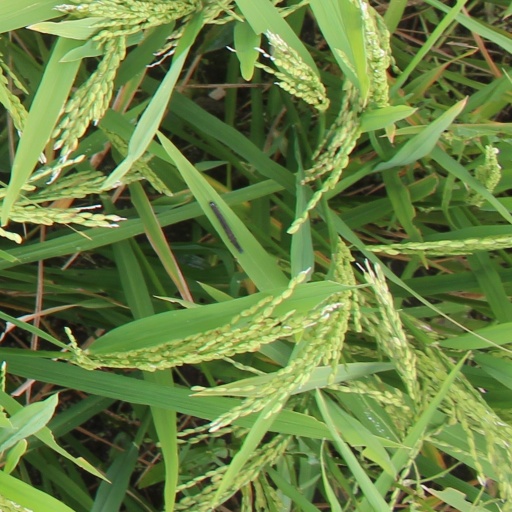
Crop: rice